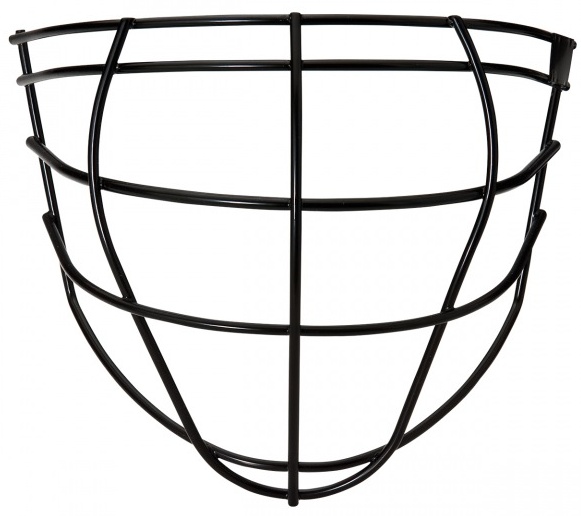
GAIT FACE MASK
GAIT FACE MASK *CSA CERTIFIED * Tru-VU Vision system reduces glare to improve vision * Junior - Recommended for Tyke - Peewee Player; Fits most youth and adult small hockey helmets * Senior - Recommended for Peewee +; Fits most adult hockey helmets * Includes all hardware and chin cup
Brand: Toronto Rock Lacrosse Shop
Category: Sporting Goods > Athletics > Figure Skating & Hockey > Hockey Protective Gear > Hockey Helmets